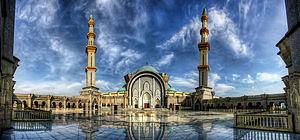
La mosquée du territoire fédéral, en malais Masjid Wilayah Persekutuan, est une mosquée située à Kuala Lumpur, en Malaisie. Elle est située près du complexe MATRADE et du complexe gouvernemental fédéral de Jalan Duta.